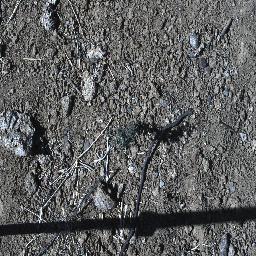
Label: prickly_acacia